World War II

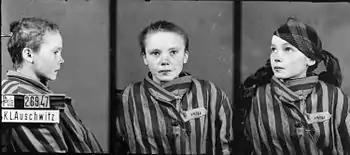
Prisoner identity photograph of a Polish girl taken by the German SS in Auschwitz. Approximately 230,000 children were held prisoner and used in forced labour and Nazi medical experiments

German operations in the Atlantic also suffered. By May 1943, as Allied counter-measures became increasingly effective, the resulting sizeable German submarine losses forced a temporary halt of the German Atlantic naval campaign. In November 1943, Franklin D. Roosevelt and Winston Churchill met with Chiang Kai-shek in Cairo and then with Joseph Stalin in Tehran. The former conference determined the post-war return of Japanese territory and the military planning for the Burma campaign, while the latter included agreement that the Western Allies would invade Europe in 1944 and that the Soviet Union would declare war on Japan within three months of Germany's defeat.